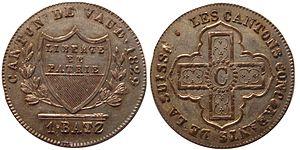
1 Batz, Canton de Vaud, 1829, type concordat. Italiano: Moneta da 1 batz, tipo del Concordato, canton Vaud, 1829, battuta su un pezzo del tipo precedente.
La monnaie du canton de Vaud désigne l'ensemble des pièces de monnaies frappées par les autorités se trouvant sur l'actuel territoire du Pays de Vaud, des origines jusqu'à aujourd'hui.